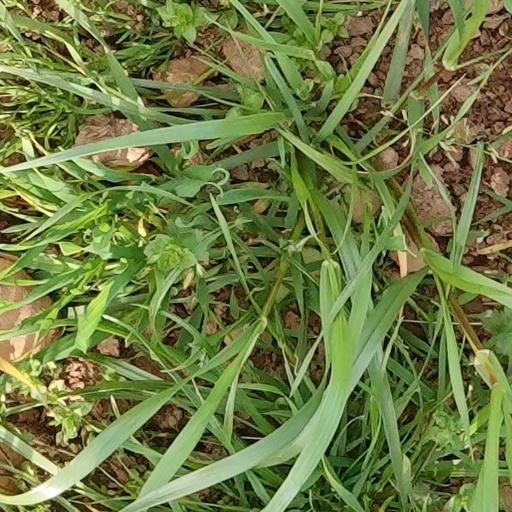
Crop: wheat